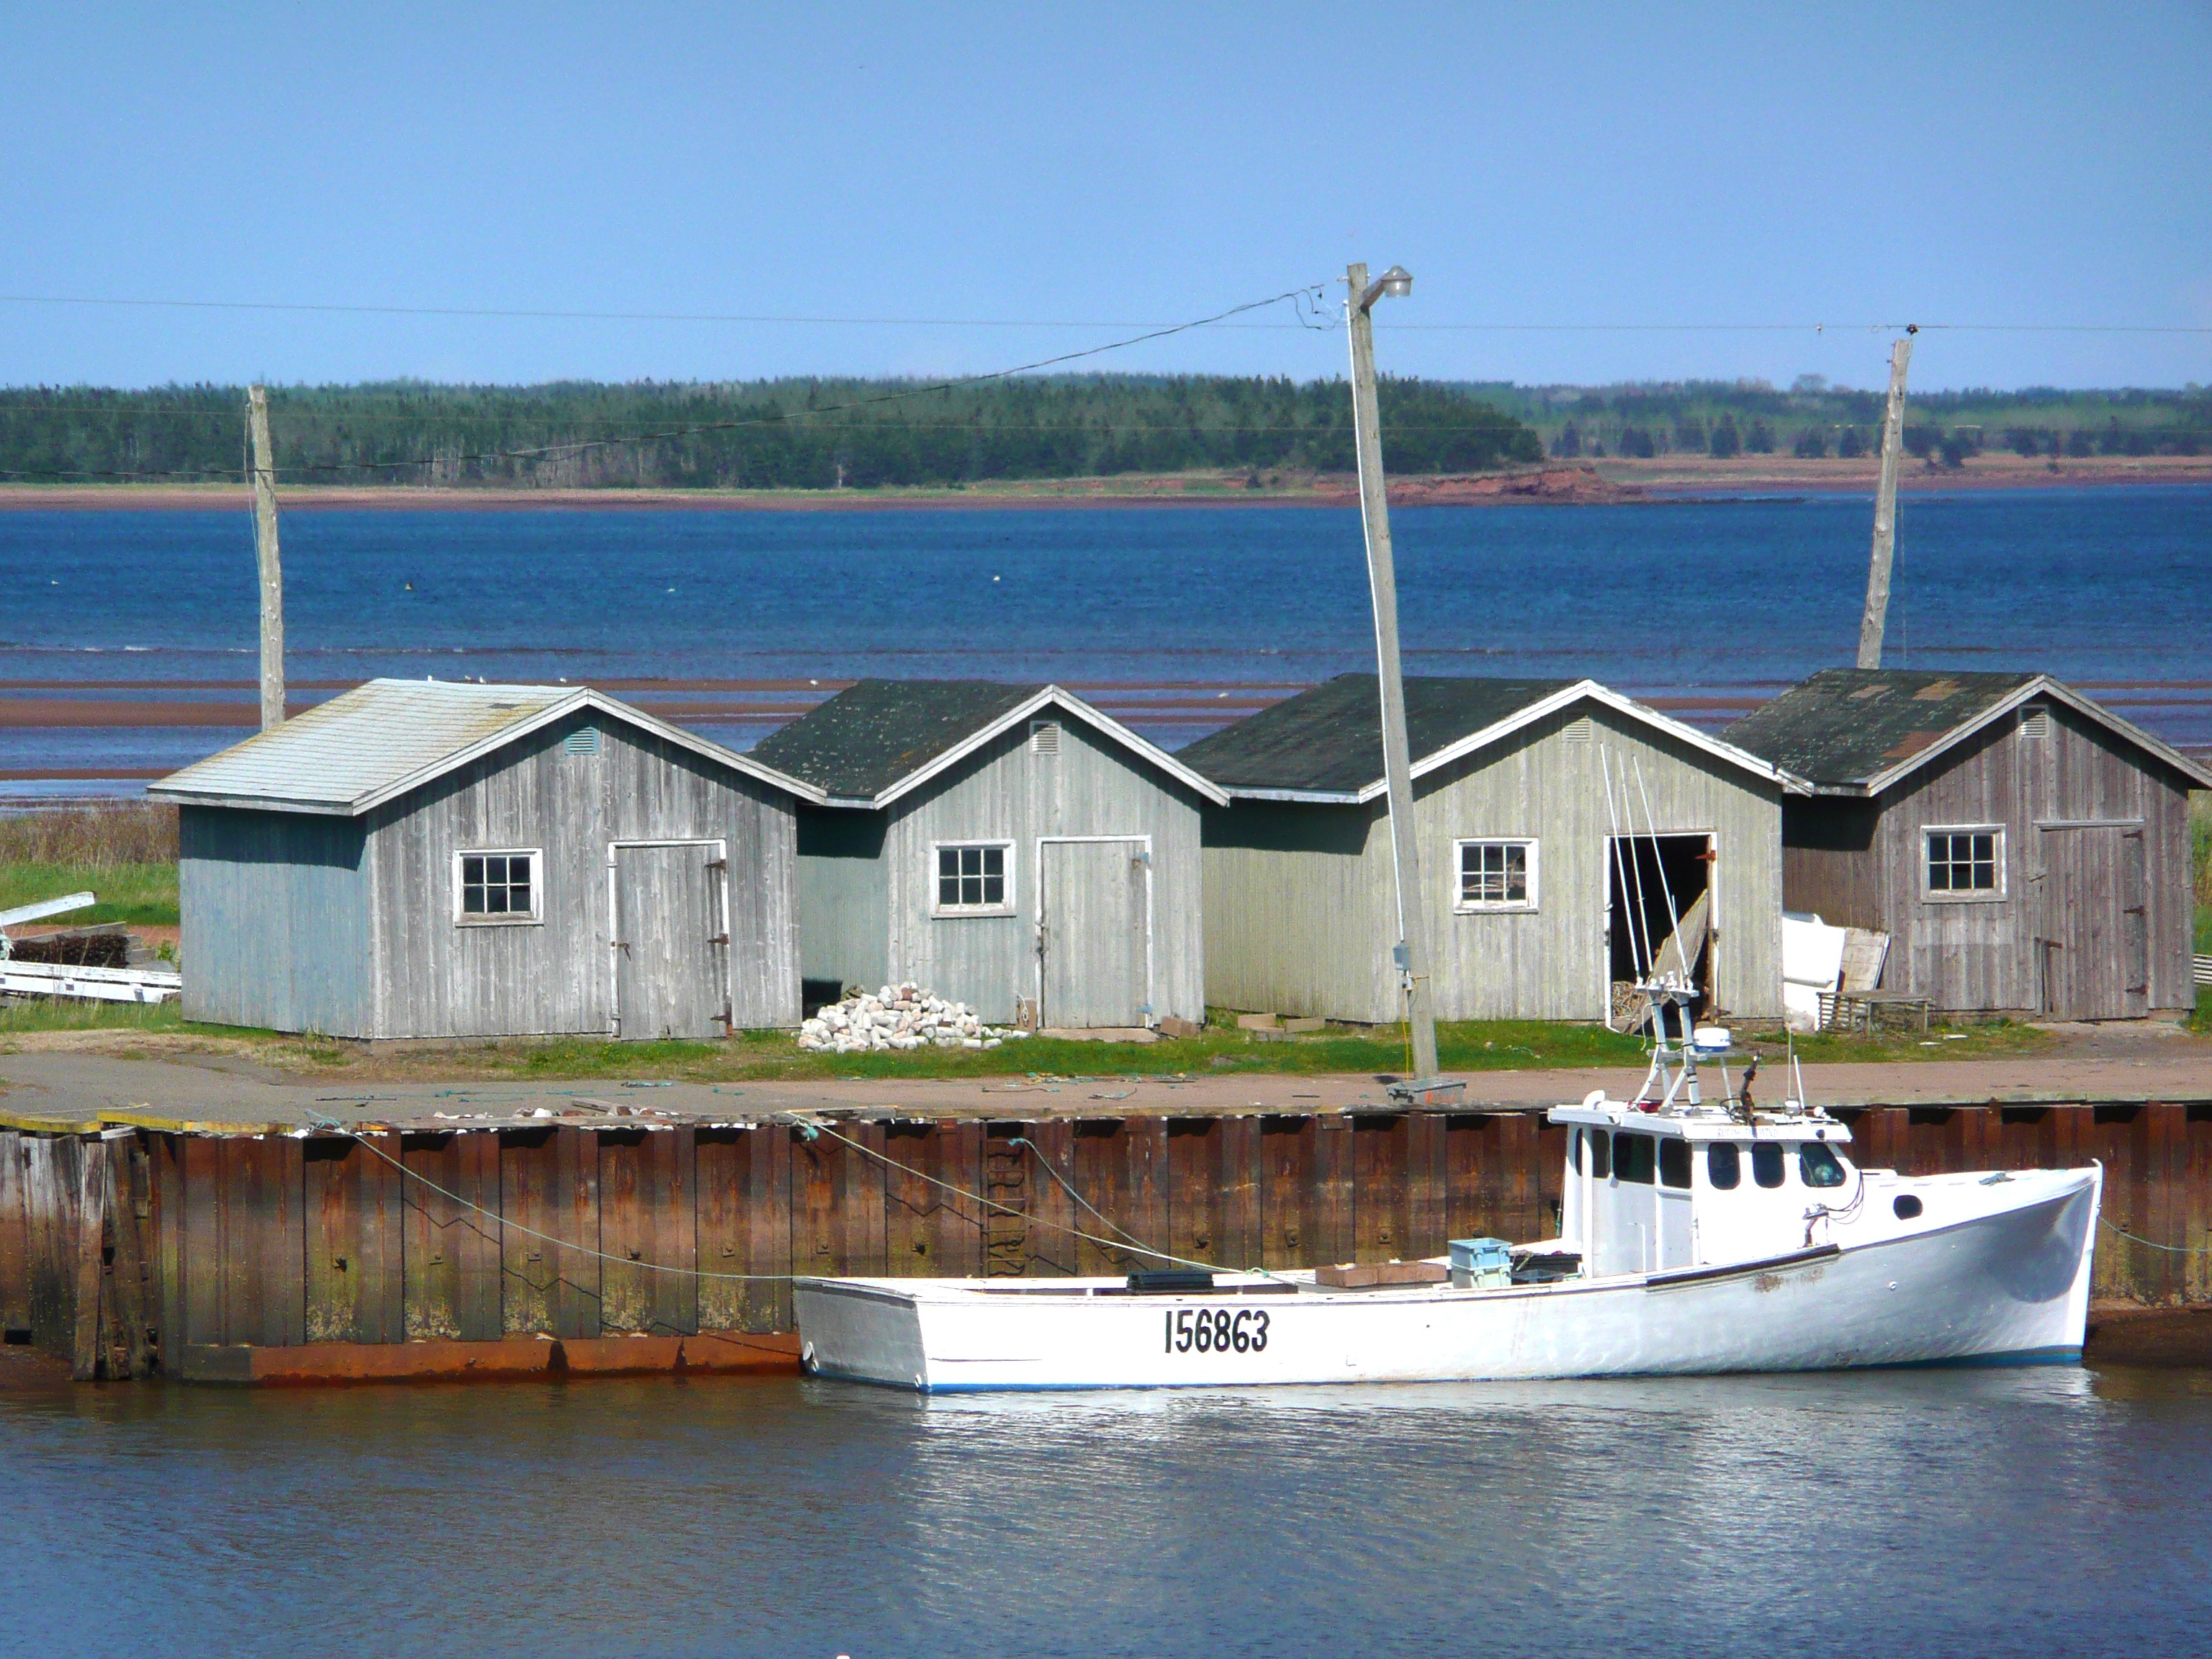
sea, coast, water, dock, boat, river, hut, vehicle, fishing, fisherman, bay, boathouse, harbor, marina, waterway, buildings, boats, fisher, channel, heritage, watercraft, fisher huts